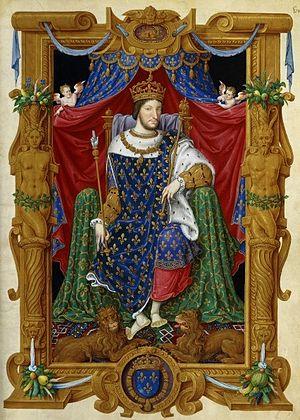
Jean Du Tillet - François Ier. Recueil des rois de France - Bibliothèque nationale de France.
La chappe est la cape ou manteau de couronnement dont était revêtu le roi au cours de son sacre. Un nouveau manteau était créé à l'occasion de chaque couronnement.
Le Recueil des rois de France est un manuscrit enluminé contenant un texte de Jean du Tillet et dédicacé à Charles IX en 1566. Il s'agit d'une histoire des rois de France des premiers mérovingiens à François Iᵉʳ et illustré du portrait de 29 souverains. Il est actuellement conservé à la Bibliothèque nationale de France sous la cote Fr.2848.
La main de justice est un insigne du pouvoir royal en France utilisé depuis le XIIIᵉ siècle lors du sacre. Symbole de l'autorité judiciaire, cet objet qui faisait partie des regalia du Royaume de France prit son nom au XVᵉ. Il consiste en un sceptre terminé par une main dont les trois premiers doigts sont ouverts.